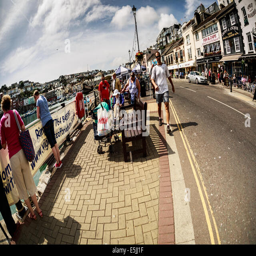
tourists sitting and walking on the busy harbor